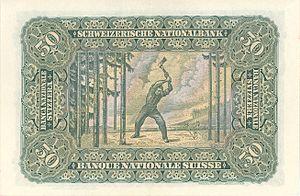
Les billets de banque de la Confédération suisse ayant cours légal en Suisse et au Liechtenstein sont libellés en francs suisses.